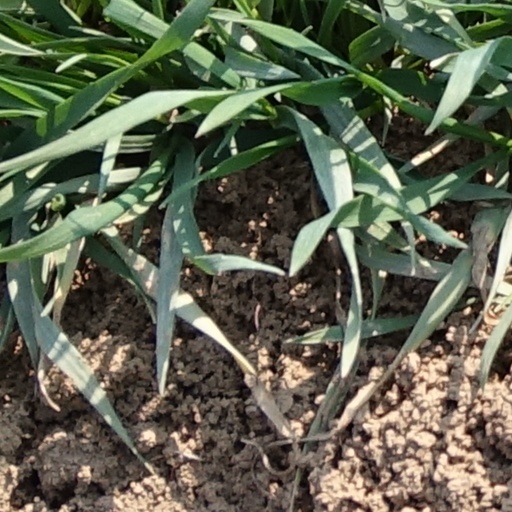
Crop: wheat